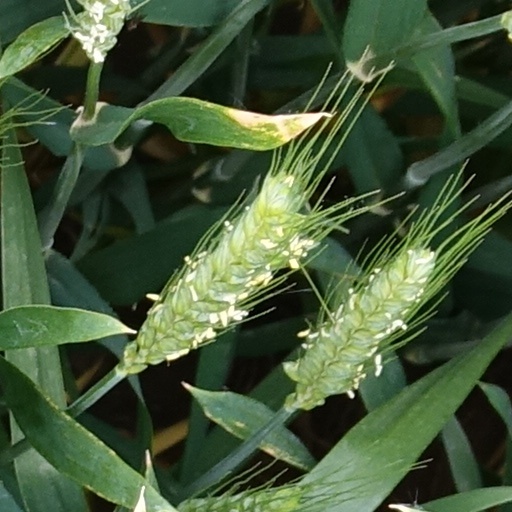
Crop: wheat